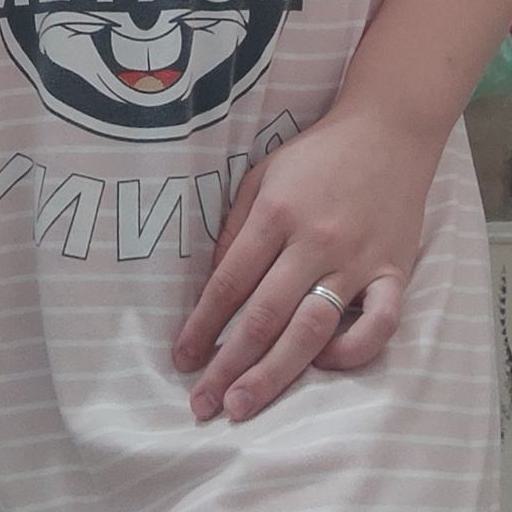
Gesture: no_gesture